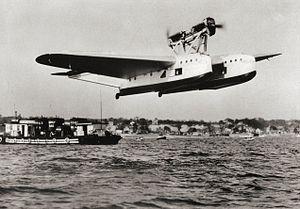
La traversée aérienne Rome-Chicago est effectuée du 1ᵉʳ juillet au 12 août 1933. Le maréchal Italo Balbo conduit 25 hydravions Savoia-Marchetti S.55X de Rome à Chicago, où se tenait l'Exposition universelle « Un siècle de progrès ».
Italo Balbo est un homme politique, militaire et aviateur italien. Il fut ministre de l'aéronautique et gouverneur de la Libye italienne.